Son of Monarchs

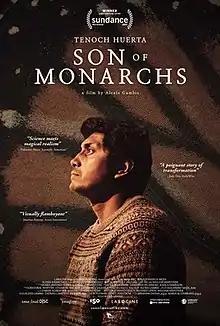
Poster

Son of Monarchs is a 2020 American-Mexican drama film directed and written by Alexis Gambis. The film stars Tenoch Huerta Mejía, Alexia Rasmussen, Lázaro Gabino Rodríguez, Noé Hernández, Paulina Gaitán and William Mapother.